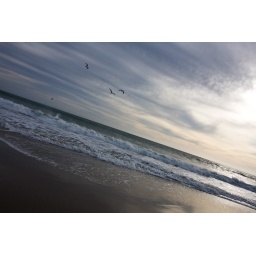
birds over limantour beach